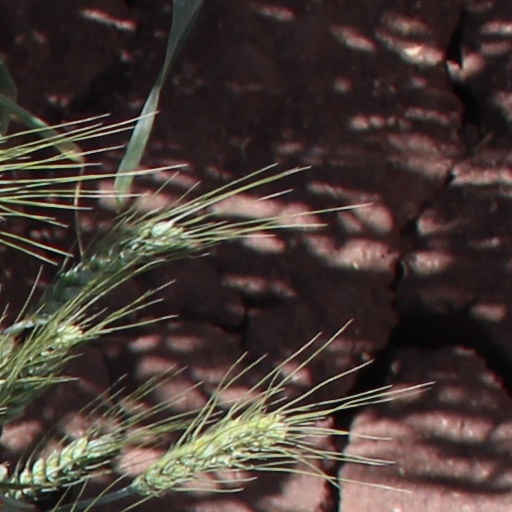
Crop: wheat